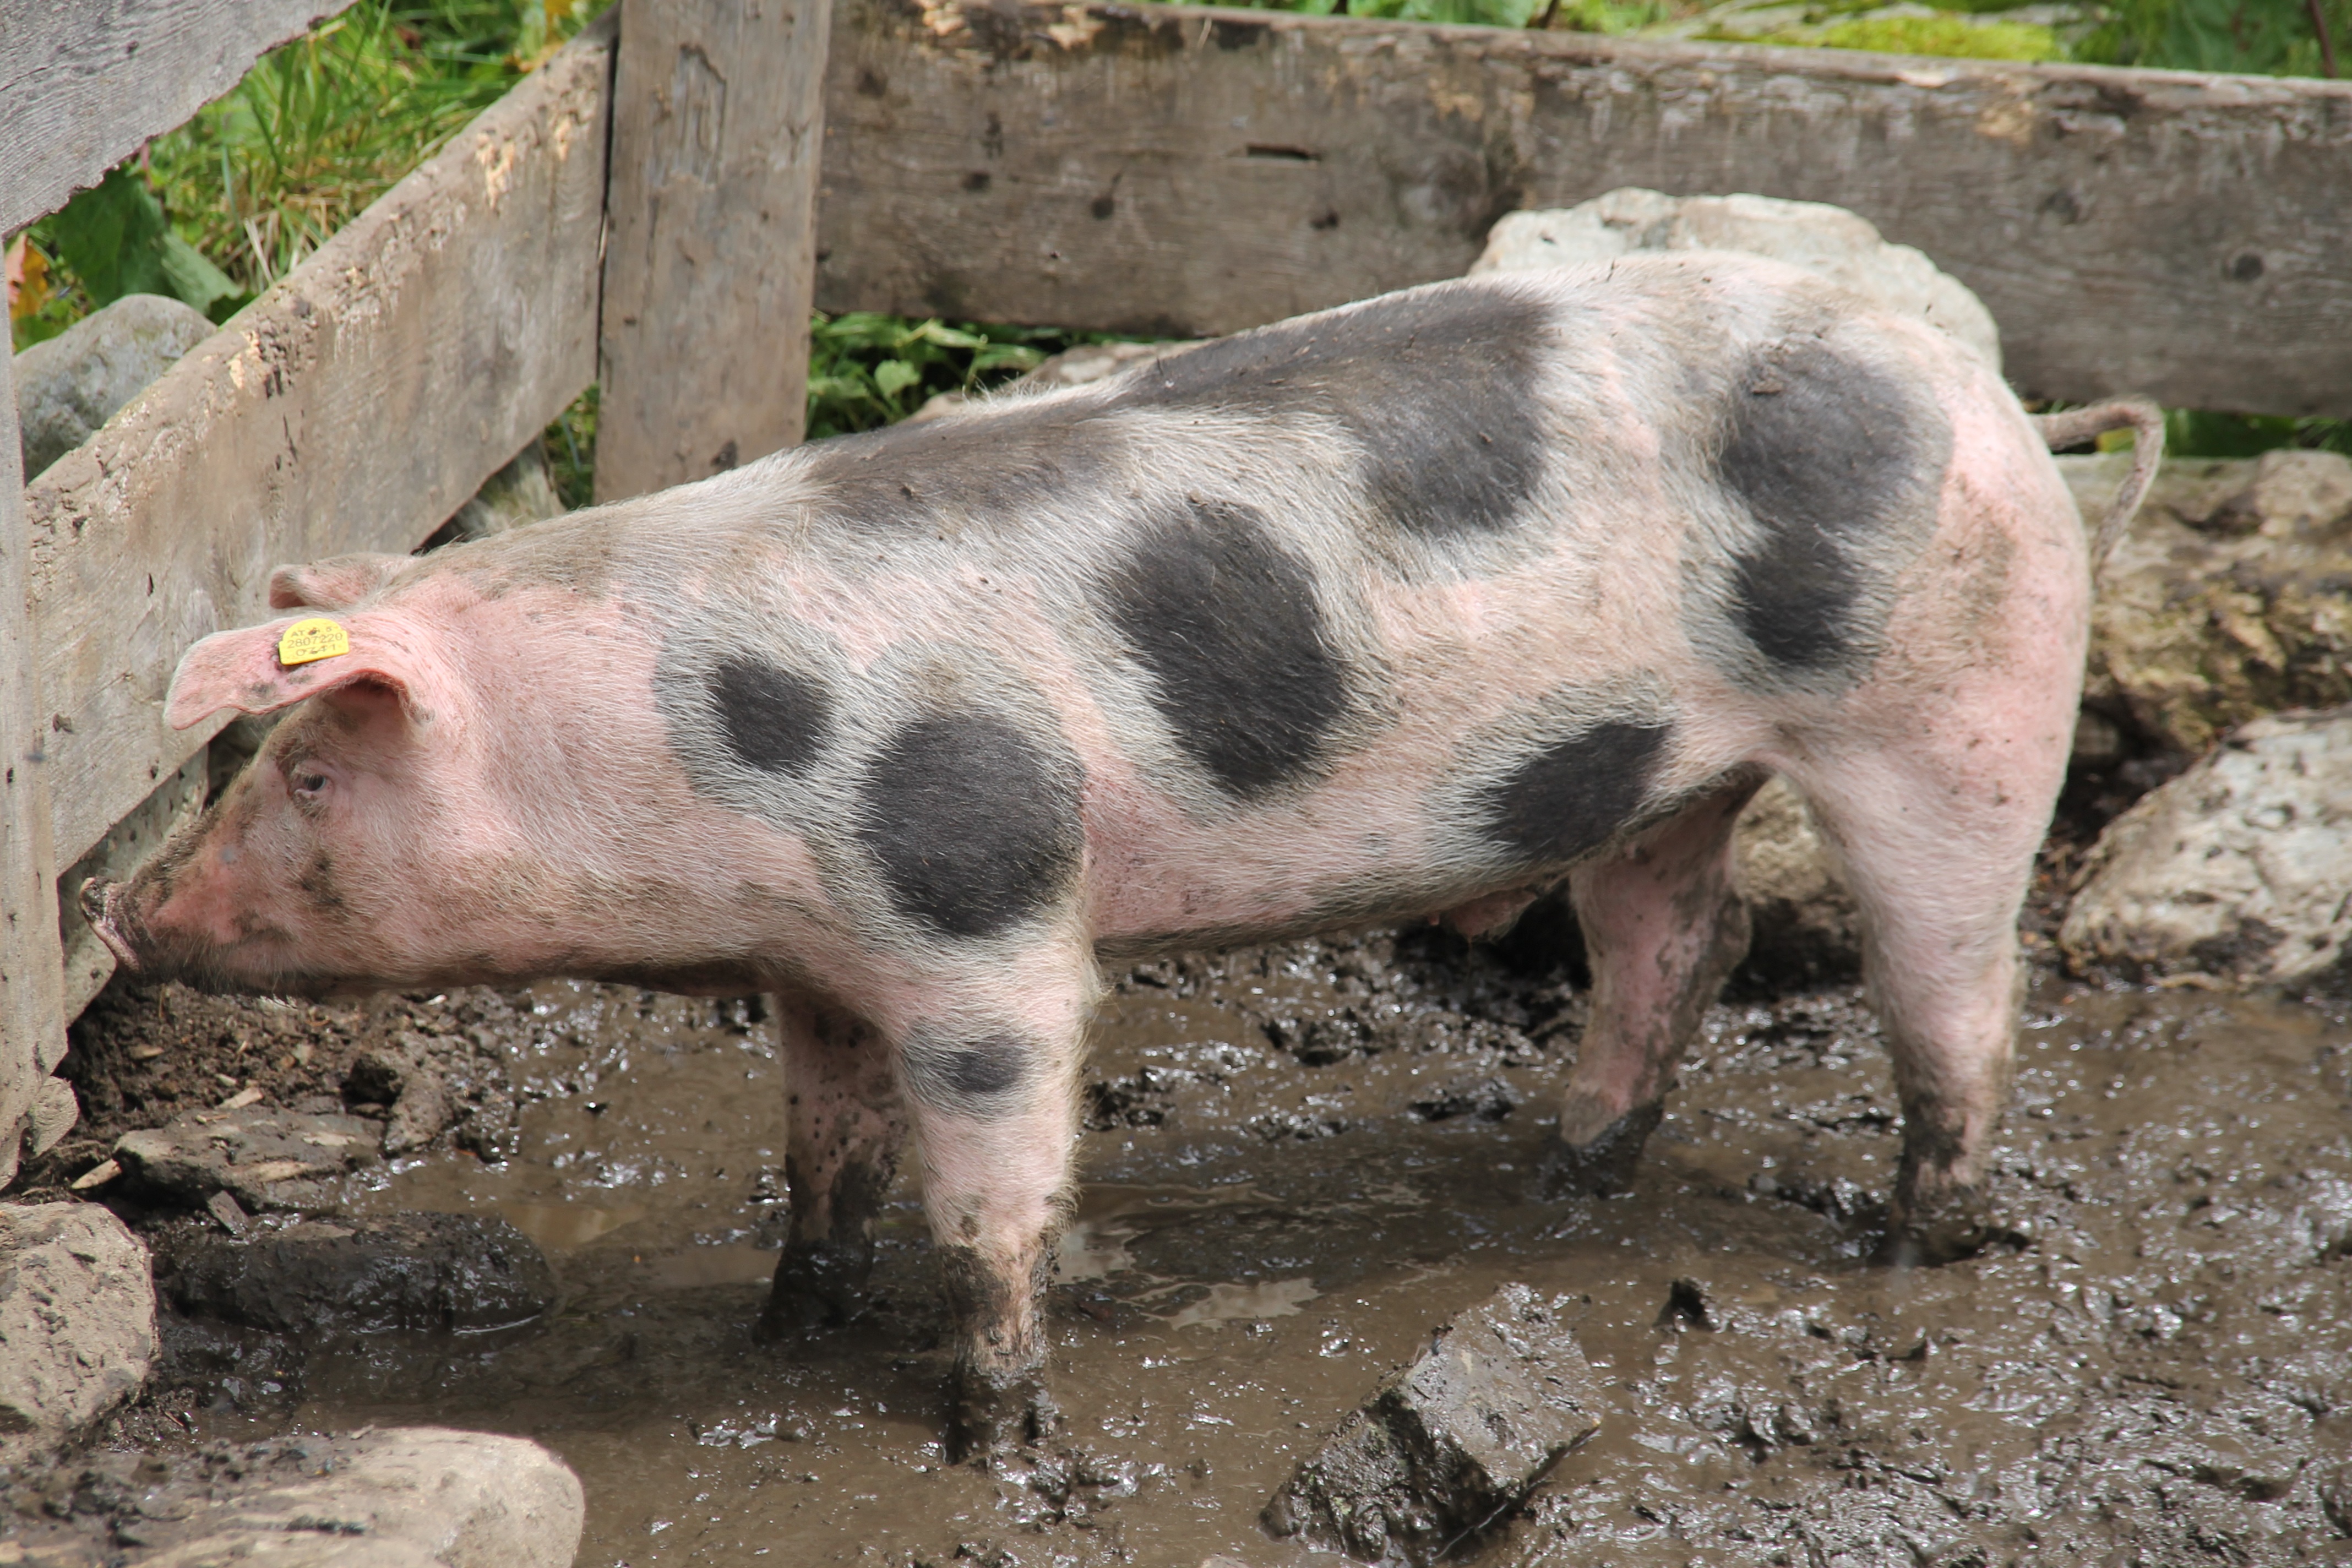
farm, livestock, mammal, fauna, vertebrate, pig, domestic pig, mountain cattle, pig like mammal